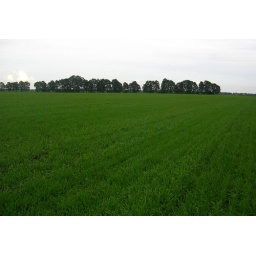
autumn green field in Ukraine